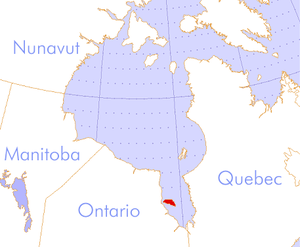
Akimiski Island
Akimiski Islands placering i Jamesbugten
Akimiski Island er en canadisk ø i Jamesbugten.